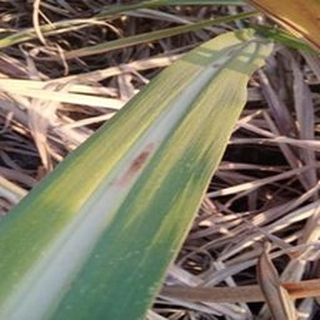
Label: sugarcane_red_rot